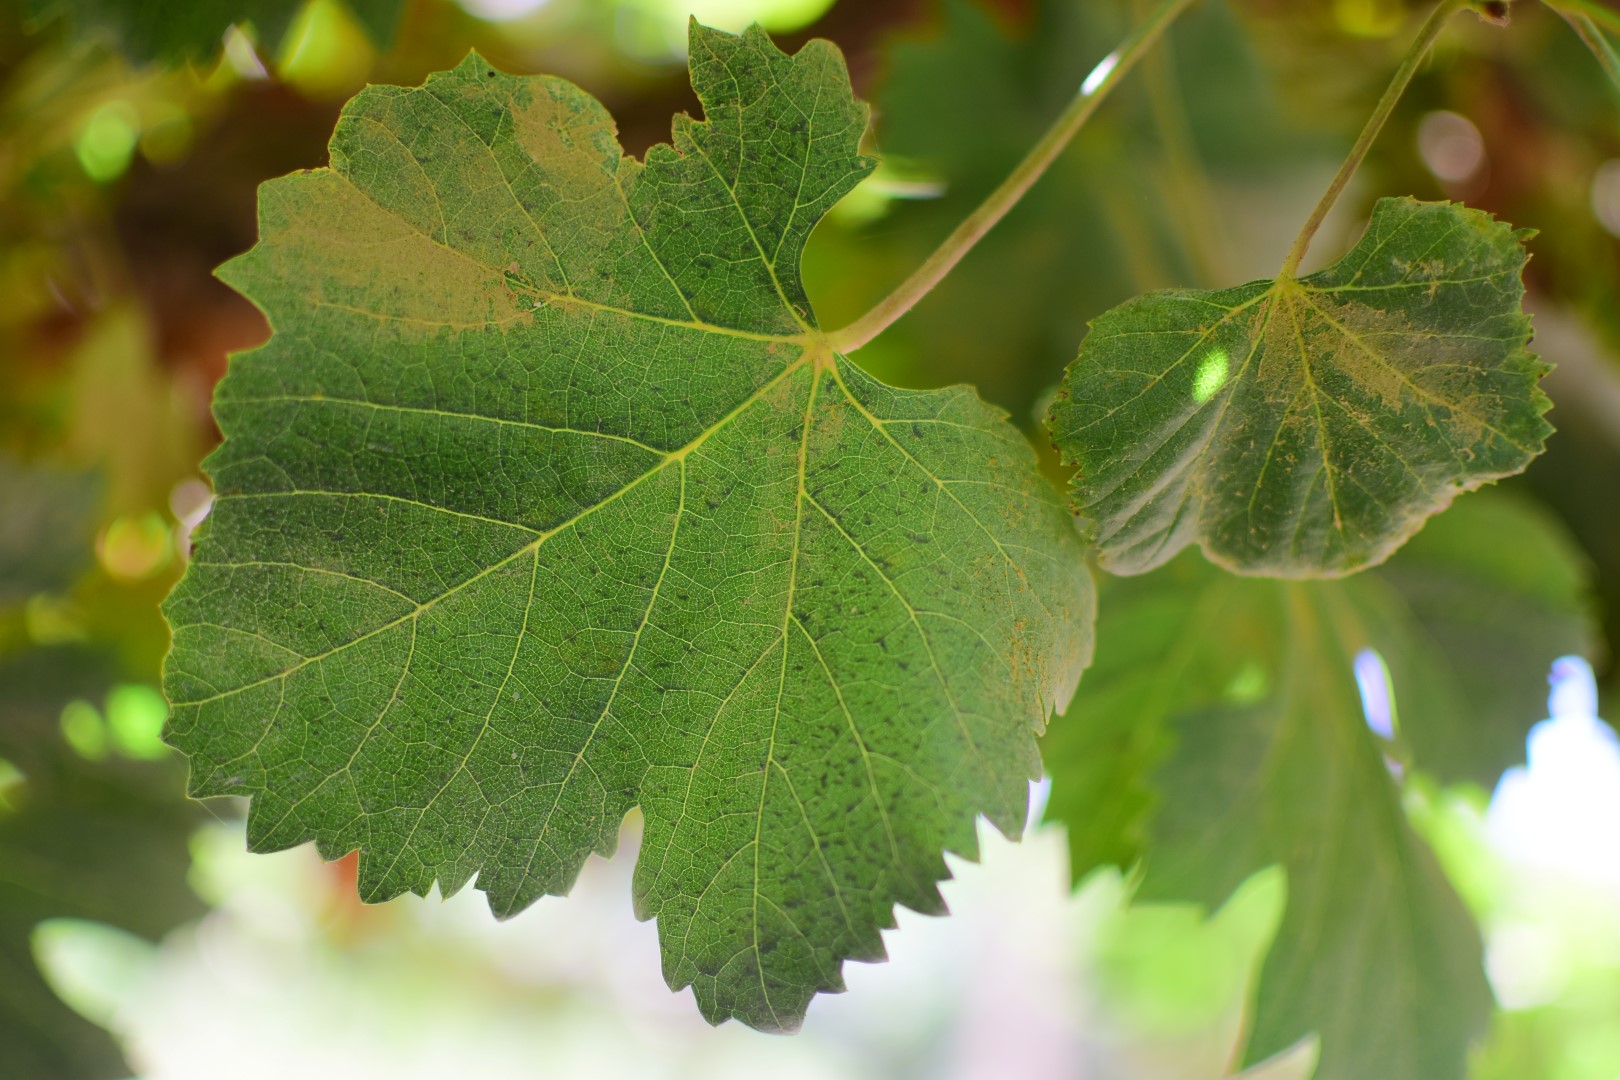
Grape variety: Frinsi